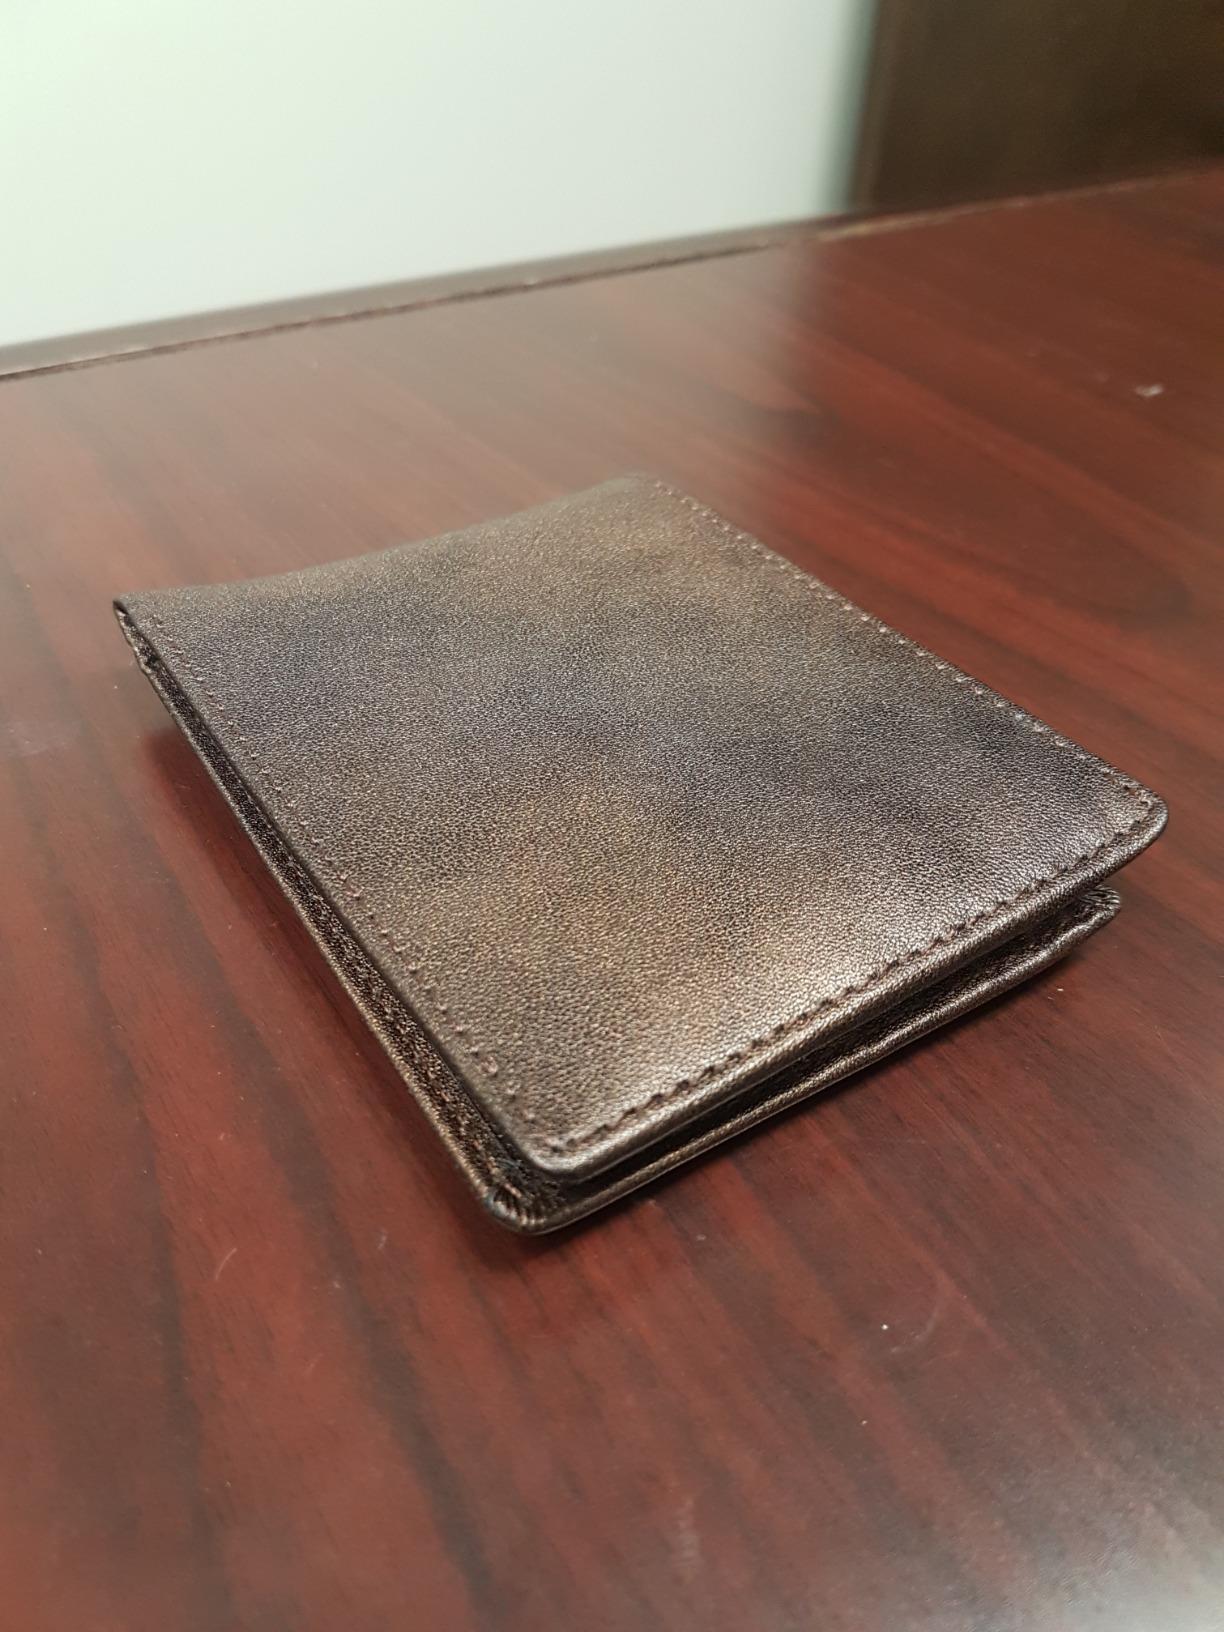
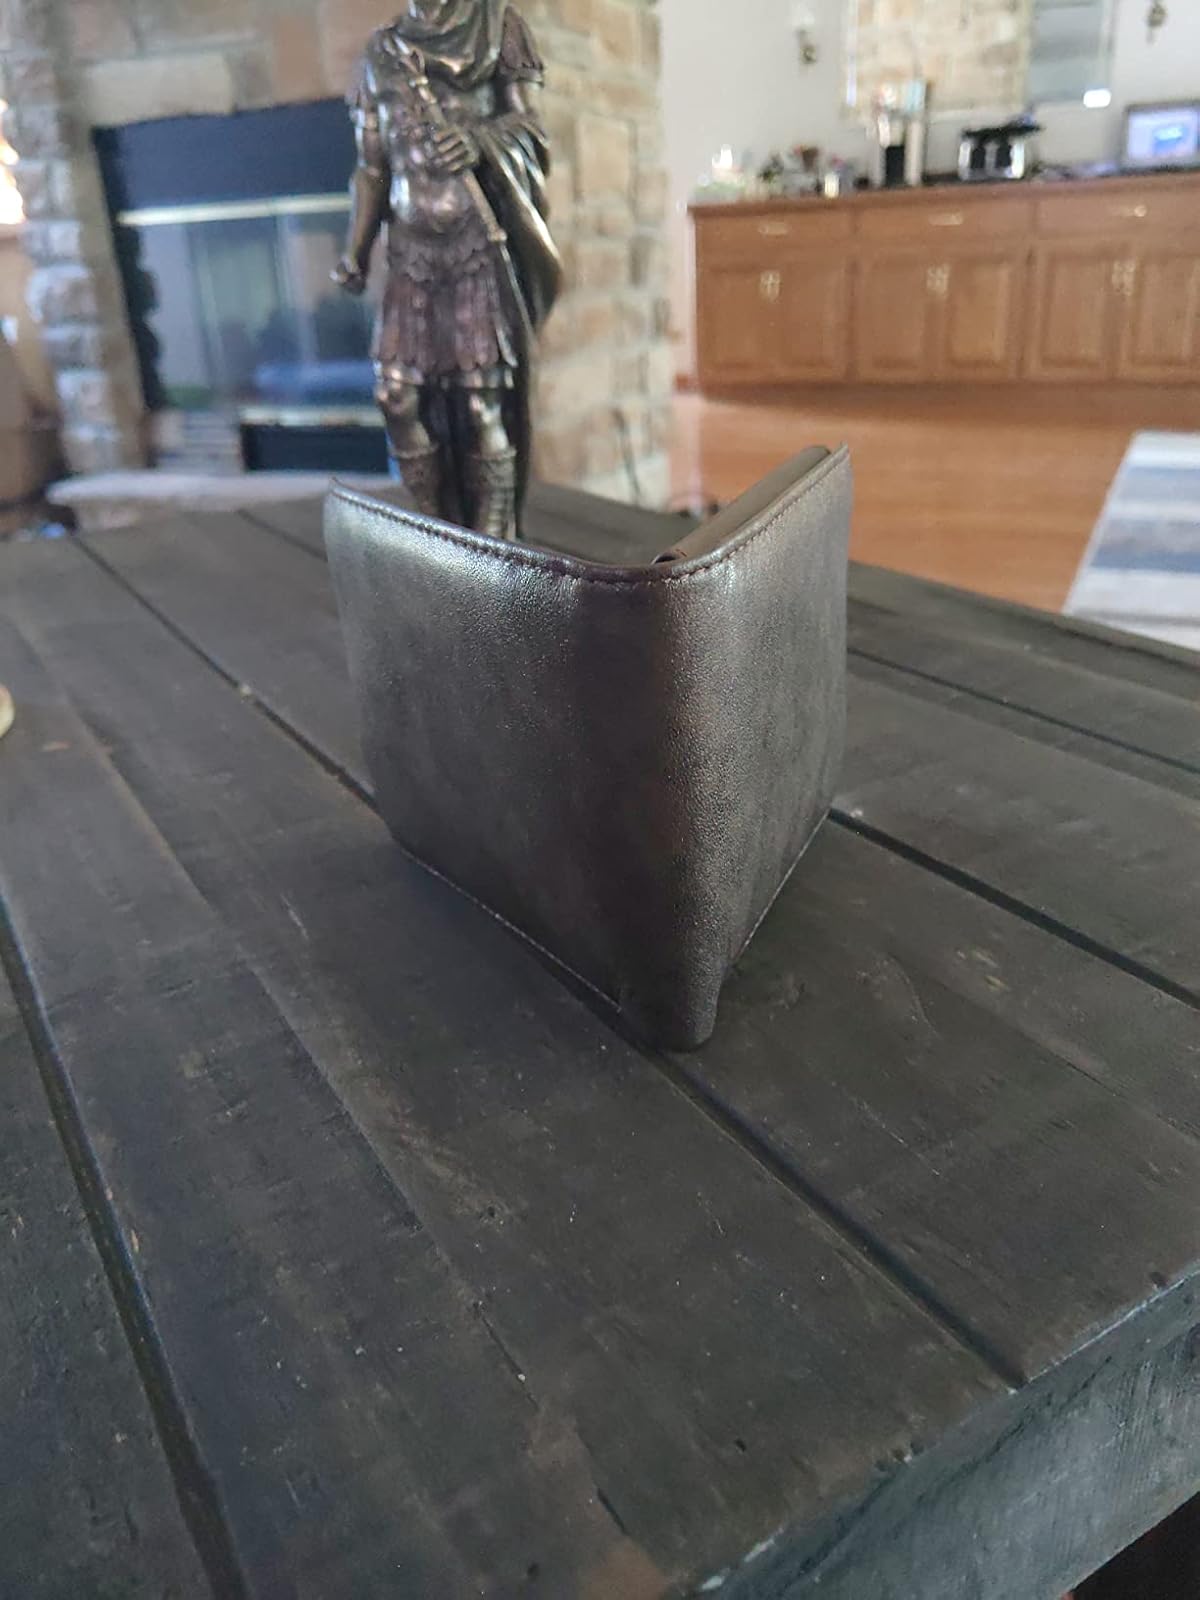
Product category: accessories_wallet
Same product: yes